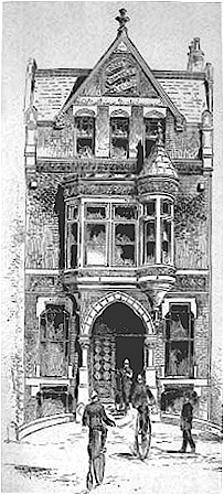
Building: Massachusetts Bicycle Club
Country: United States of America
Year built: 1884
Club-House, 152 Newbury Street, Boston The Massachusetts Bicycle Club (est.1879) was a cycling club in Boston , Massachusetts . Brief history The club was founded on January 10, 1879. "We, the undersigned, hereby agree to organize ourselves into a bicycle club, to be called The Massachusetts Bicycle Club. " Founders included Albert A. Pope ,  Edward W. Pope,  William G. Fish,  Arthur W. Pope,  Frank W. Freeborn,  George G. Hall,  H.E. Parkhurst,  C.H. Corken,  William H. Ames, Augustus F. Webster,  H. Winslow Warren,  Winfield S. Slocum, William F. Brownell,  Joseph P. Livermore,  and Albert S. Parsons. Membership rose to 70 in 1883; and to 225 members in 1885. Architect George F. Meacham designed a new headquarters building for the club in 1884, located at 152 Newbury Street in Boston. By 1885, the club had "established a small repair-shop in its wheel-room, with a small assortment of parts and sundries of prominent makes, for the convenience of members." In May 1883, the club took part in a League of American Wheelman parade on Fifth Avenue in New York City. Members wore uniforms of "dark-blue and white cap." The club organized a "Midwinter Carnival" at the Mechanics' Fair Building in December 1885. "The affair attracted some 3,000 enthusiasts. At 8 in the morning, as a band played, 100 cyclists paraded into the building dressed as devils, counts, revolutionary soldiers. ...A 'bicycle drill squad' and a trick rider wowed the assembly. At 9, Pierre Lallement himself ...appeared on his original 1865 velocipede ." Further reading The Massachusetts Bicycle Club. The Wheelman , v.2, no.3, June 1883. Invaded by bicyclists; Asbury Park Wheelmen Give the Visitors a Cordial Welcome... Wheelmen and Wheelwomen Throng the Beautiful City by the Sea to Attend the National Meet of the American League. New York Times , July 9, 1895; p. 2. References